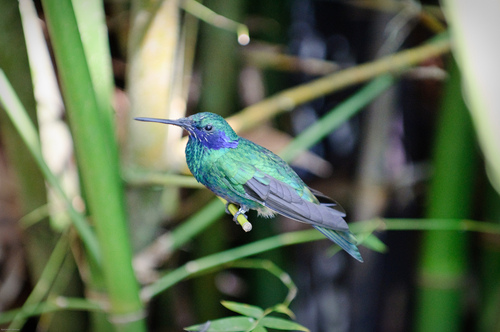
a beautiful bird green and blue all over, with a long slender purple colored beak, purple cheek patch and purple wingtips.
this little bird is mostly iridescent green with blue cheek patches and secondaries.
a small bird with a long black bill and green crown, breast, and back.
this is a small bird with bright blue and green colored feathers on its head and body and a long, thin, straight beak.
this bird is blue and green in color with a very skinny long beak, and grey eye rings.
this bird is green with blue and has a long, pointy beak.
this bird is shiny green and purple in color, with a very skinny beak.
this bird is colored many different ways, a light blue and green with some purple, it has a really long and pointed bill.
the bird small with a long beak, purple and green body and purple secondaries.
this particular bird has a belly that is green and blue
Species: Green Violetear